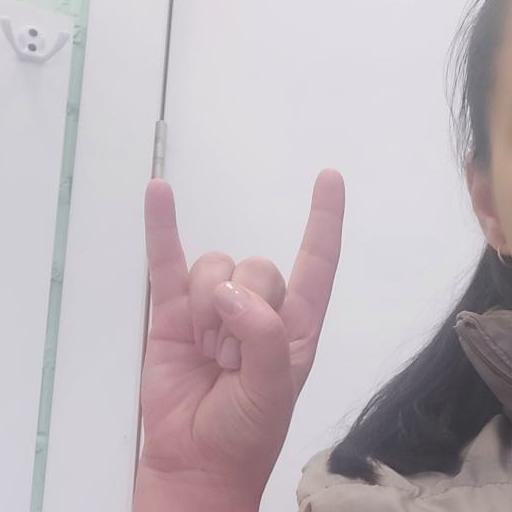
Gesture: rock